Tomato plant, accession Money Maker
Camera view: horizontal (90 deg, fisheye); turntable rotation: 120 degrees
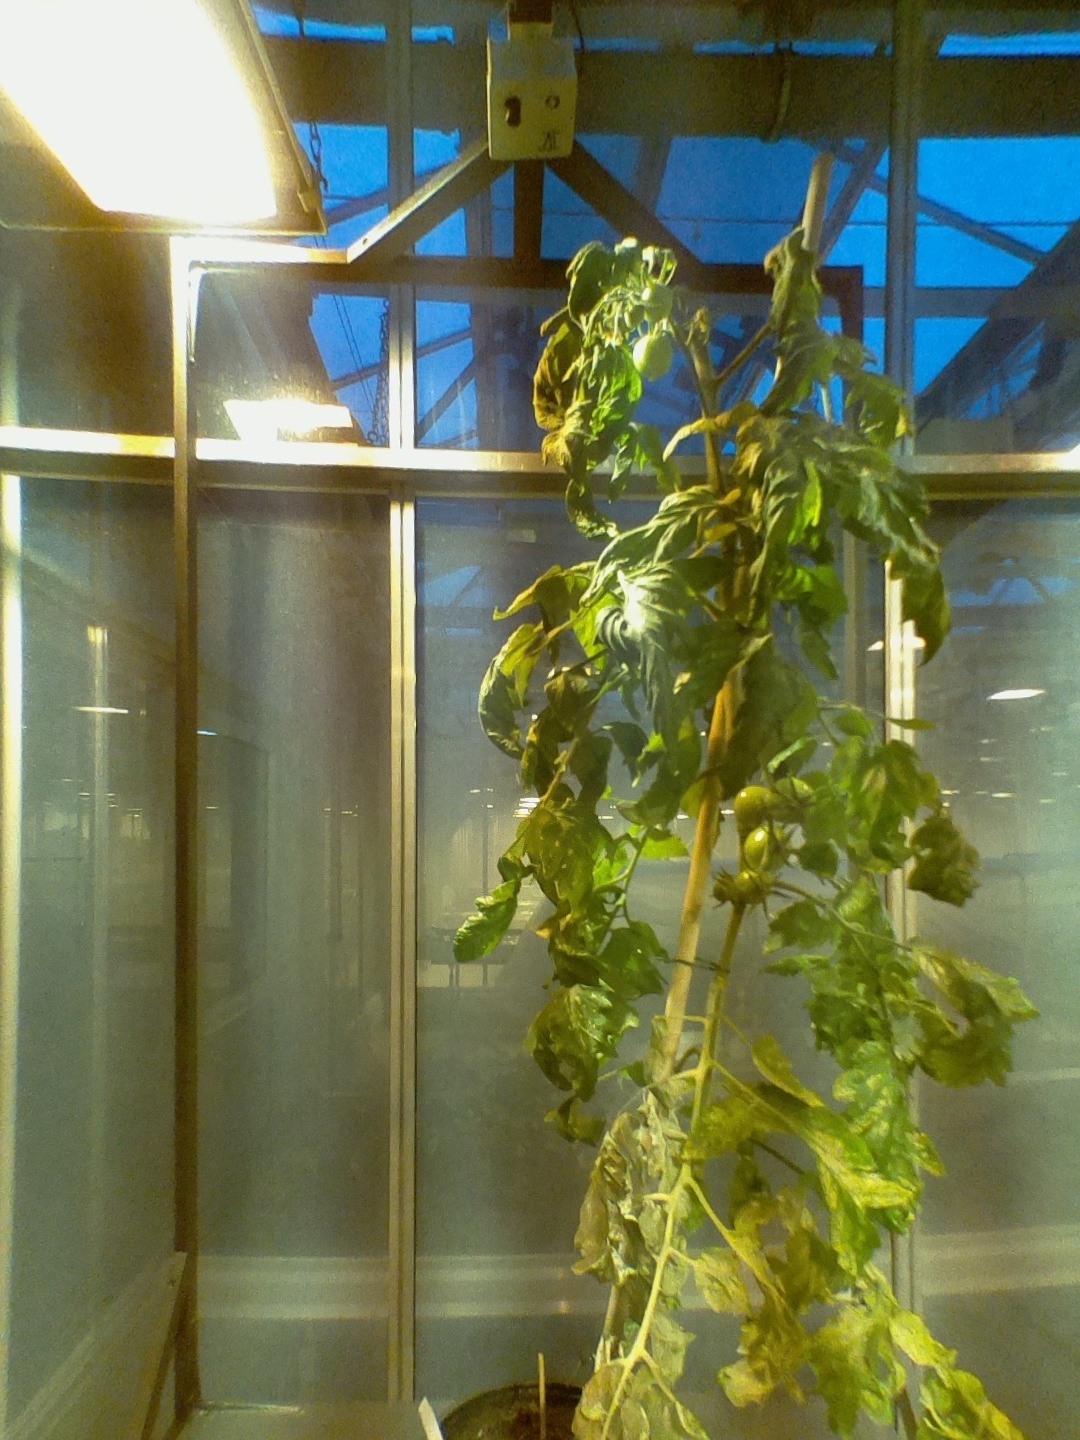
BBCH growth stage 73: 30%-40% of final fruit size